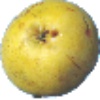
Label: Pear Monster 1